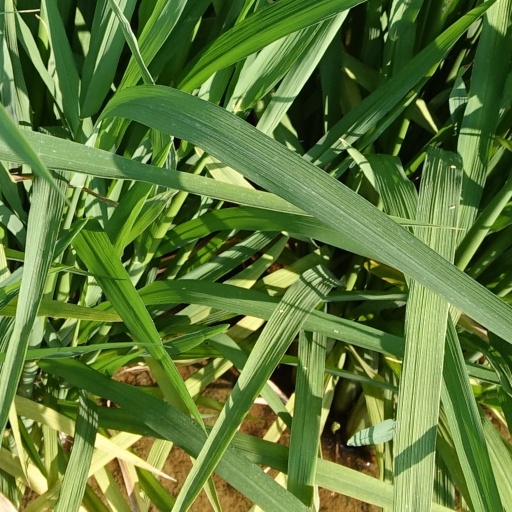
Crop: rice